Beddomeia camensis

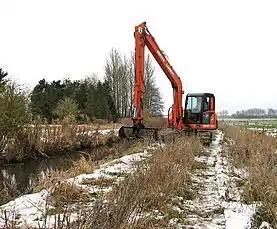
Example of side stream land clearing

The limited distribution of "Beddomeia camensis" is not only due to its limited fecundity but also due to a number of human induced activities that, in combination with natural threats to the population, have led to the species becoming endangered. Unfortunately, this is a widely spread issue amongst the genus with beddomeia camensis being 1 of 37 beddomeia species listed as threatened or endangered under the Tasmanian Threatened Species Protection act. Naturally, this occurs due to its limited fecundity, as mentioned previously. Fecundity represents a species “potential reproductive output” through the lifetime of an individual organism. Fecundity is closely related with fertility, yet it differs in the following way. Fertility covers the natural ability to produce offspring while fecundity focuses on the potential for reproduction. As a result, fecundity plays a vital role in the regulation of population size. In the case of Beddomeia Camensis, while fertility of females and males is not problematic, fecundity is amongst females, acting as a key natural resistant to mass population growth and distribution. In addition to fecundity, another natural pressure that has grown more prevalent in the last few centuries has been competition from Potamopyrgus antipodarum, a species native to New Zealand, recently introduced to Tasmania.